Trust No Fox on his Green Heath and No Jew on his Oath

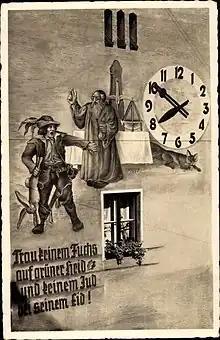
A Nazi propaganda postcard from the 1930s showing a mural in Nuremberg illustrating an old anti-Jewish saying attributed to Martin Luther: "Don't trust a fox whate'er you do, nor yet the oath of any Jew."

The title ("Don't trust a fox whate'er you do, nor yet the oath of any Jew.") refers to a rhymed antisemitic folk wisdom attributed to Martin Luther: "" ("Trust no wolf in wild heathland / Also no Jew on his oath / Believe no Pope on his conscience / Otherwise, you will be screwed by all three").